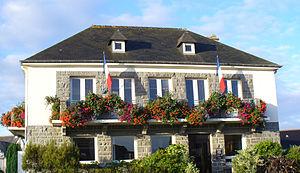
Mairie de Langueux
Langueux [lɑ̃gø] est une commune française située près de Saint-Brieuc dans le département des Côtes-d'Armor en région Bretagne.